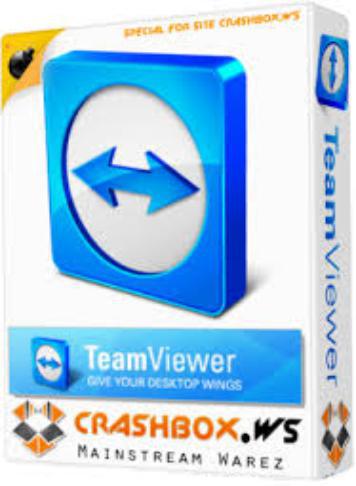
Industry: Others